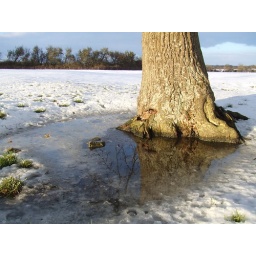
Reflections in water and when it is cold but the sky is clear.